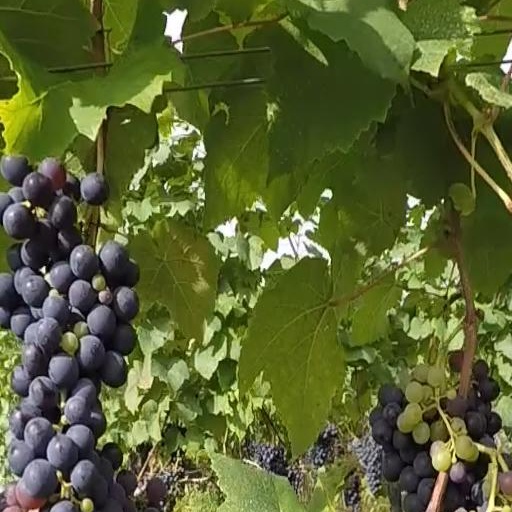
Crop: grape